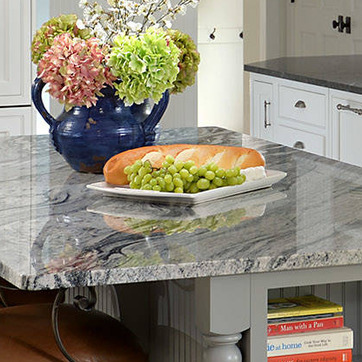
Material: food